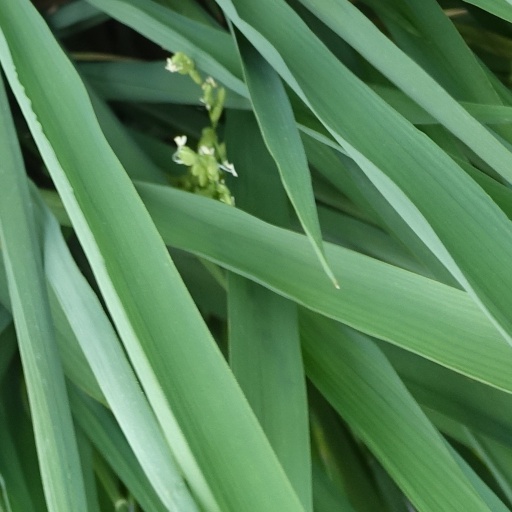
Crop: rice